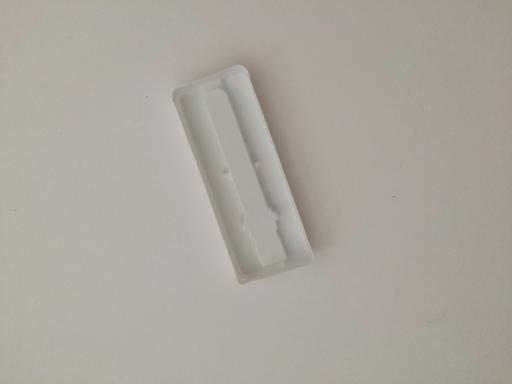
Waste category: plastic